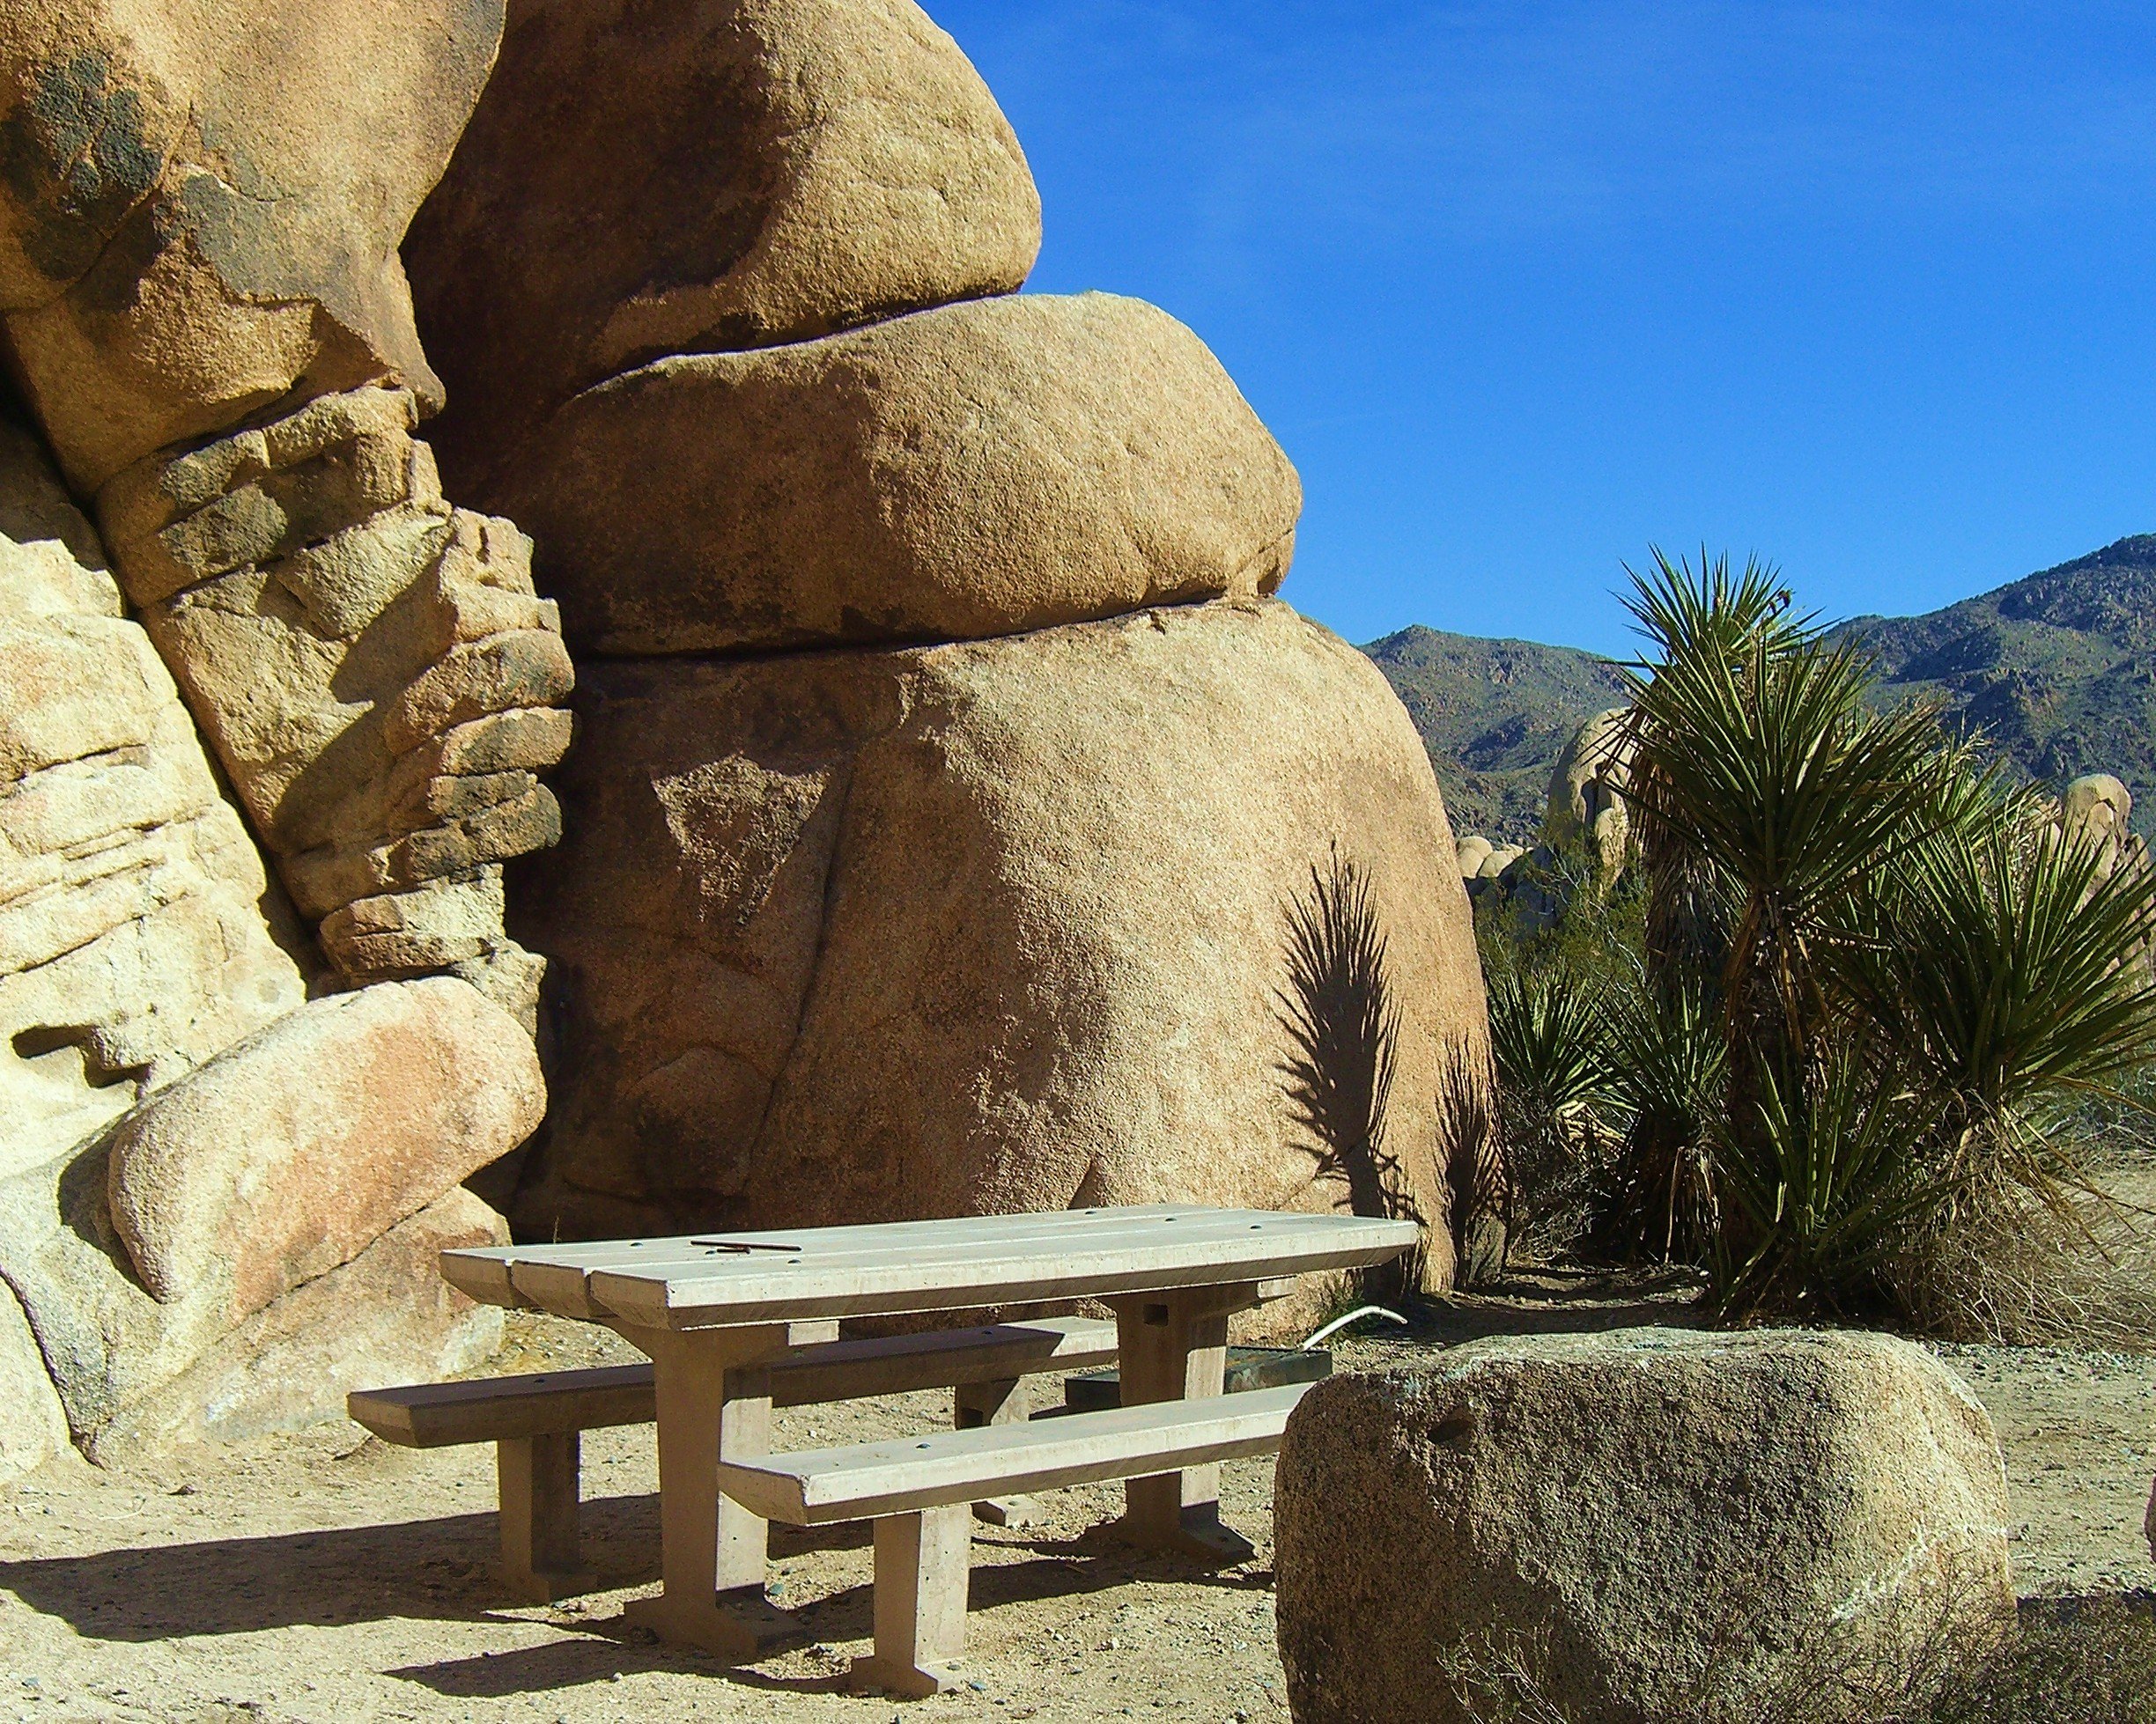
landscape, sand, rock, wood, wall, monument, solitude, rest, national park, california, material, mojave desert, picnic, sculpture, art, geology, temple, ruins, boulder, break, joshua tree, monolith, picnik, ancient history, piknik